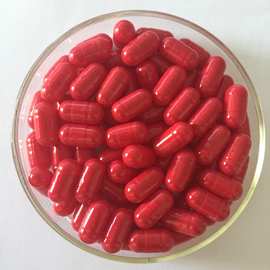
Label: plastic